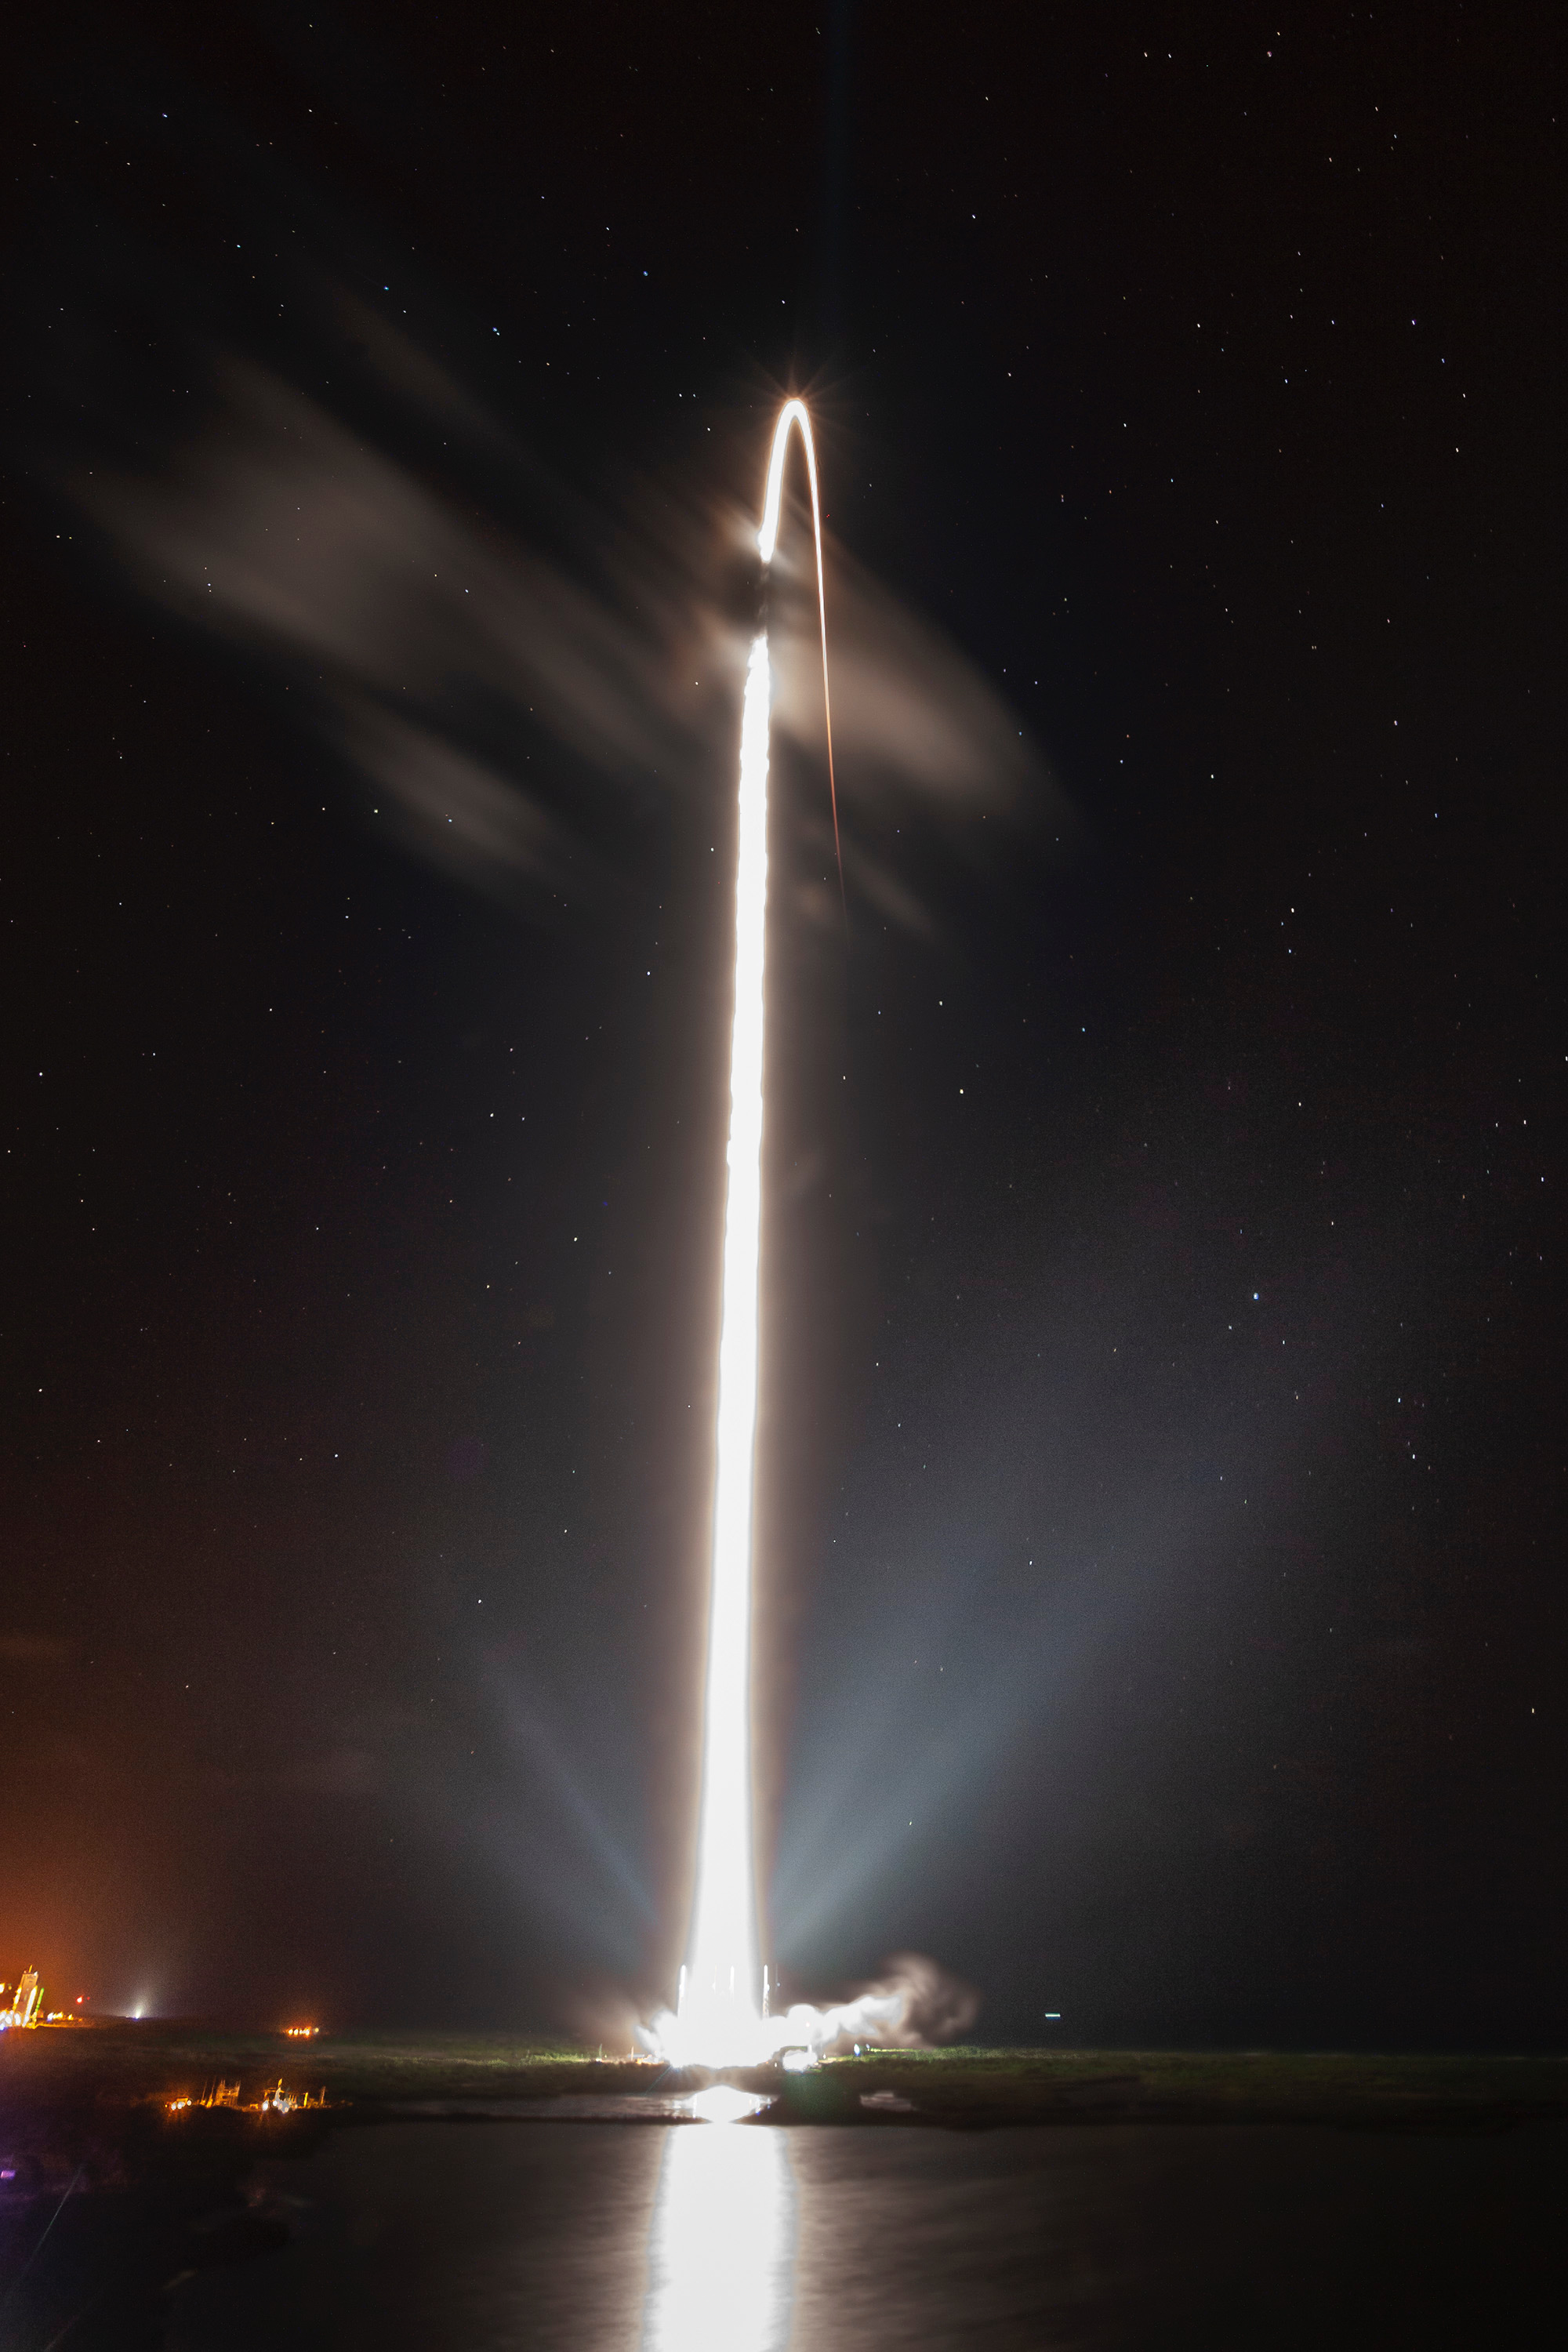
light, night, sky, lighting, darkness, water, atmosphere, space, midnight, geological phenomenon